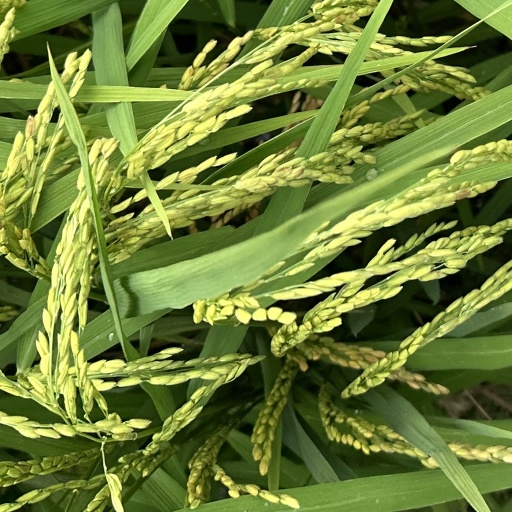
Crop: rice